Richard B. Hetnarski

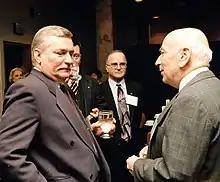
Lech Wałęsa, Nobel Peace Prize winner and former President of Poland and Richard B. Hetnarski in discussion at Rochester Institute of Technology 16 Feb 1998

He was known for his deeply pro-democracy convictions. In 1989, when the Communist government in Poland was collapsing, he gave a number of presentations on the subject at three TV network affiliates of NBC, ABC, and CBS. When Lech Wałęsa, Nobel Peace Prize winner and former president of Poland, visited Rochester Institute of Technology in February 1998, he and Wałęsa discussed the political situation in Poland, later described in the Rochester Democrat and Chronicle, February 22, 1998 edition.